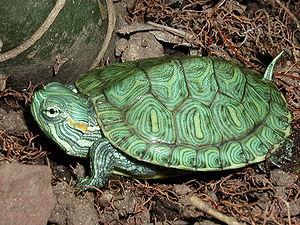
Les cent espèces envahissantes parmi les plus nuisibles du monde sont recensées dans une liste élaborée par le Groupe de spécialistes des espèces envahissantes de la Commission de la sauvegarde des espèces de l'Union internationale pour la conservation de la nature, dans le but de sensibiliser sur la complexité, l'importance et les effets des espèces exotiques envahissantes. Cette liste est citée dans diverses publications scientifiques.